Louis de Berquin

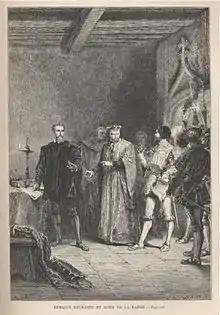
Louis de Berquin (left) released from prison by John de la Barre

Berquin was born of noble family around 1490 in Vieux-Berquin. Coming into contact with Christian humanists such as Erasmus and Jacques Lefèvre d'Étaples he began to study the Bible for himself and to advocate reform of the French Catholic Church from within. He desired to free France from the power of the pope. His writings aroused fierce opposition among traditional scholars. However, King Francis I and his sister Marguerite of Valois intervened in his behalf.